Hyde Park Live

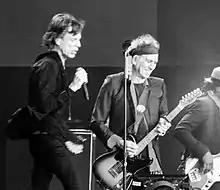
Jagger and Richards performing at Hyde Park on 6 July 2013

Hyde Park Live is a live album by the Rolling Stones, released in 2013. It was recorded at Hyde Park, London on 6 and 13 July 2013 during the band's 50 & Counting Tour. The album was released exclusively as a digital download through iTunes on 22 July 2013 for a limited time of four weeks. The album debuted at No. 16 in the UK and No. 19 in the US. The same concert was later issued on DVD as "Sweet Summer Sun: Live in Hyde Park".